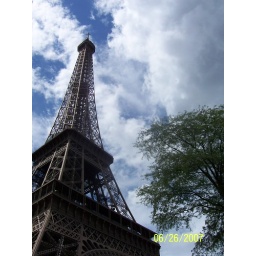
Only blue sky in Paris